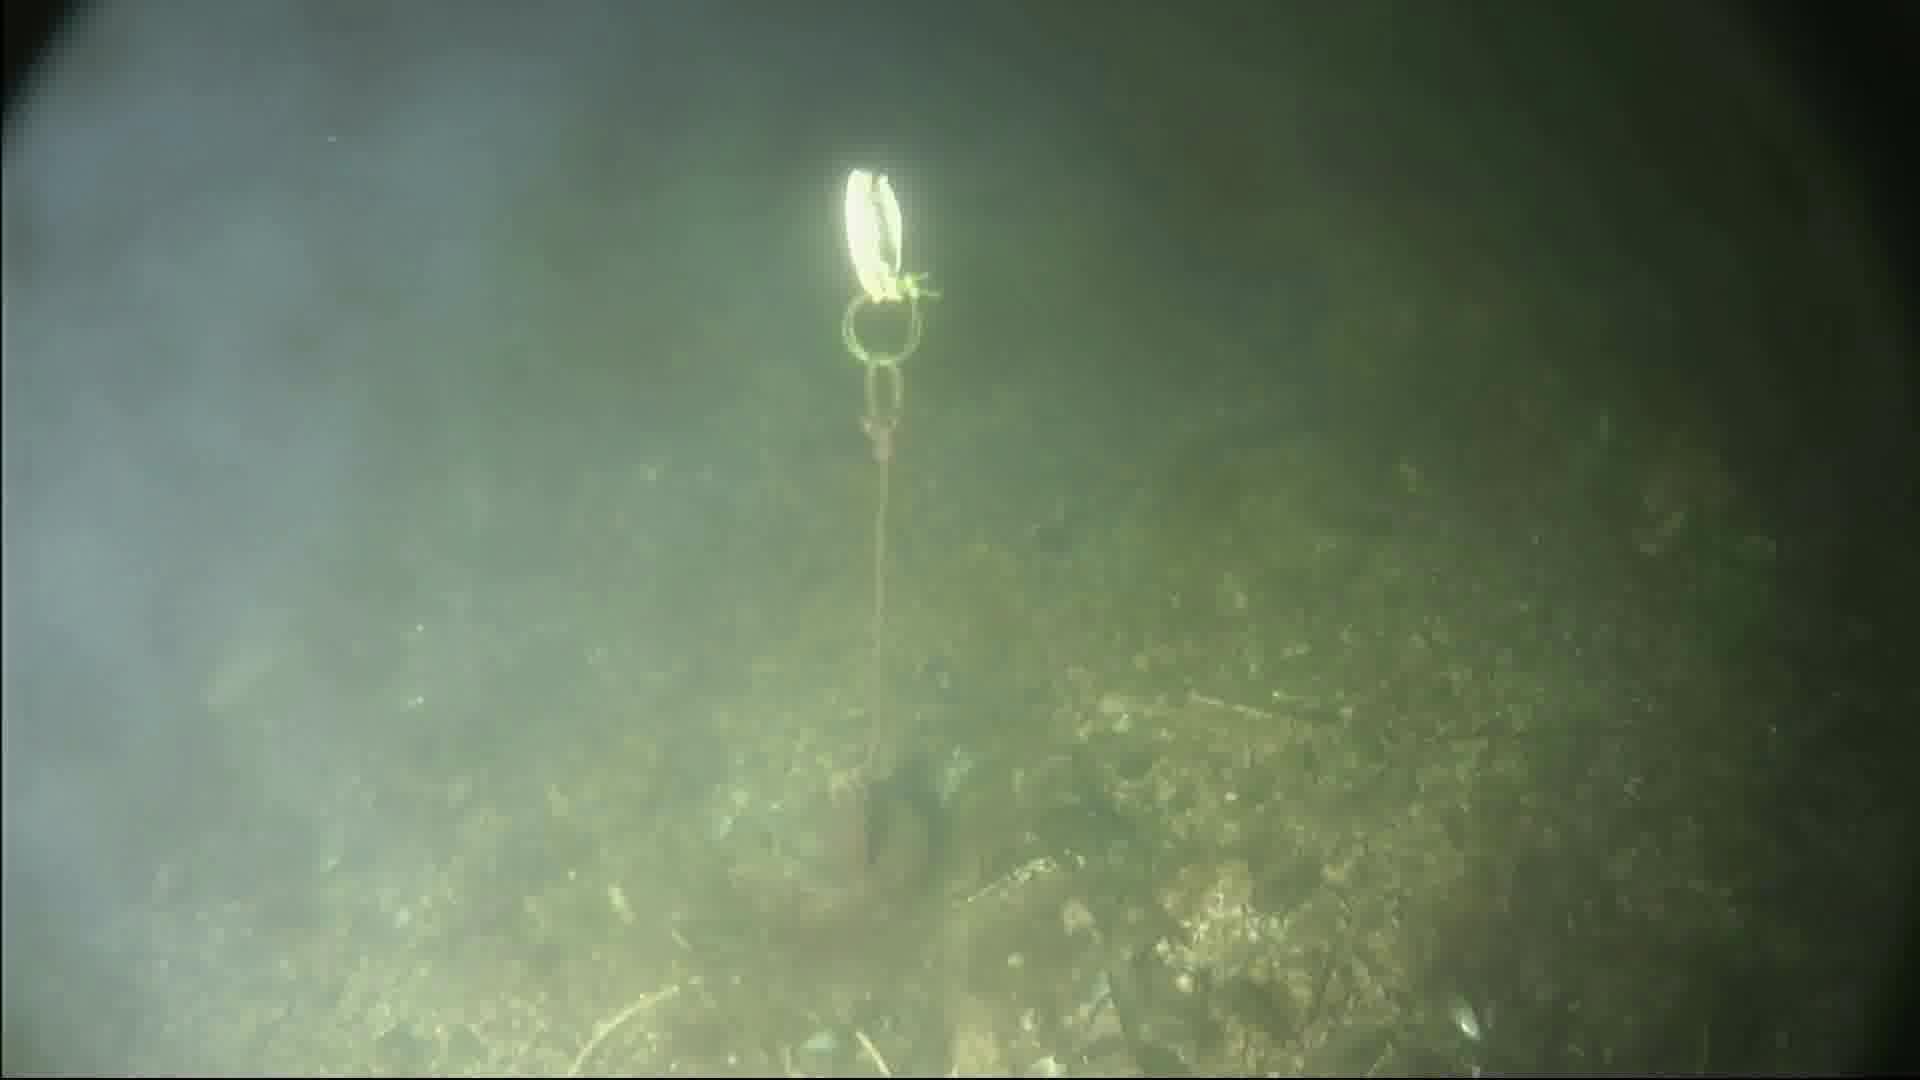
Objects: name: fish